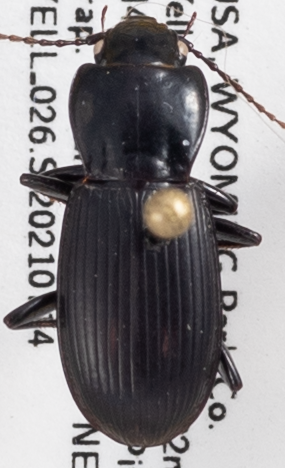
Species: Pterostichus protractus
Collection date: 2021-07-14
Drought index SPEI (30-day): -1.45
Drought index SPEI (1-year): -2.09
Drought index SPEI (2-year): -0.8